First-class facilities of the Titanic

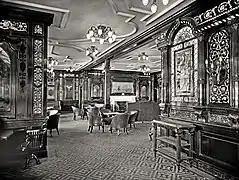
Reconstruction of "Titanic"s first-class smoking room, created from an original picture of the same room aboard the "Olympic", which was quite similar. There are no known photos of this room on board the "Titanic".

The "Titanic"s dining saloon featured red and blue linoleum tiles. The furniture was made of oak and chairs upholstered in dark green leather, unusual in the fact that they were not swivel chairs bolted to the floor (a standard feature in other first-class dining saloons of the time). The rooms' portholes were elegantly concealed by rectangular 5 ft. tall leaded-glass windows, giving passengers the impression that they were eating onshore instead of at sea. For even more atmosphere, the windows were lit from behind during the evening meals. Contrary to popular belief perpetuated by James Cameron's 1997 film, none of the dining tables were illuminated by a shaded lamp. The dining saloon's meals were prepared in the galley next door, which also serviced the second-class dining saloon, located further aft on D Deck.